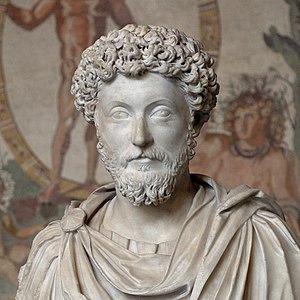
Buste de Marc Aurèle (règne 161-180 ap. J.-C.).